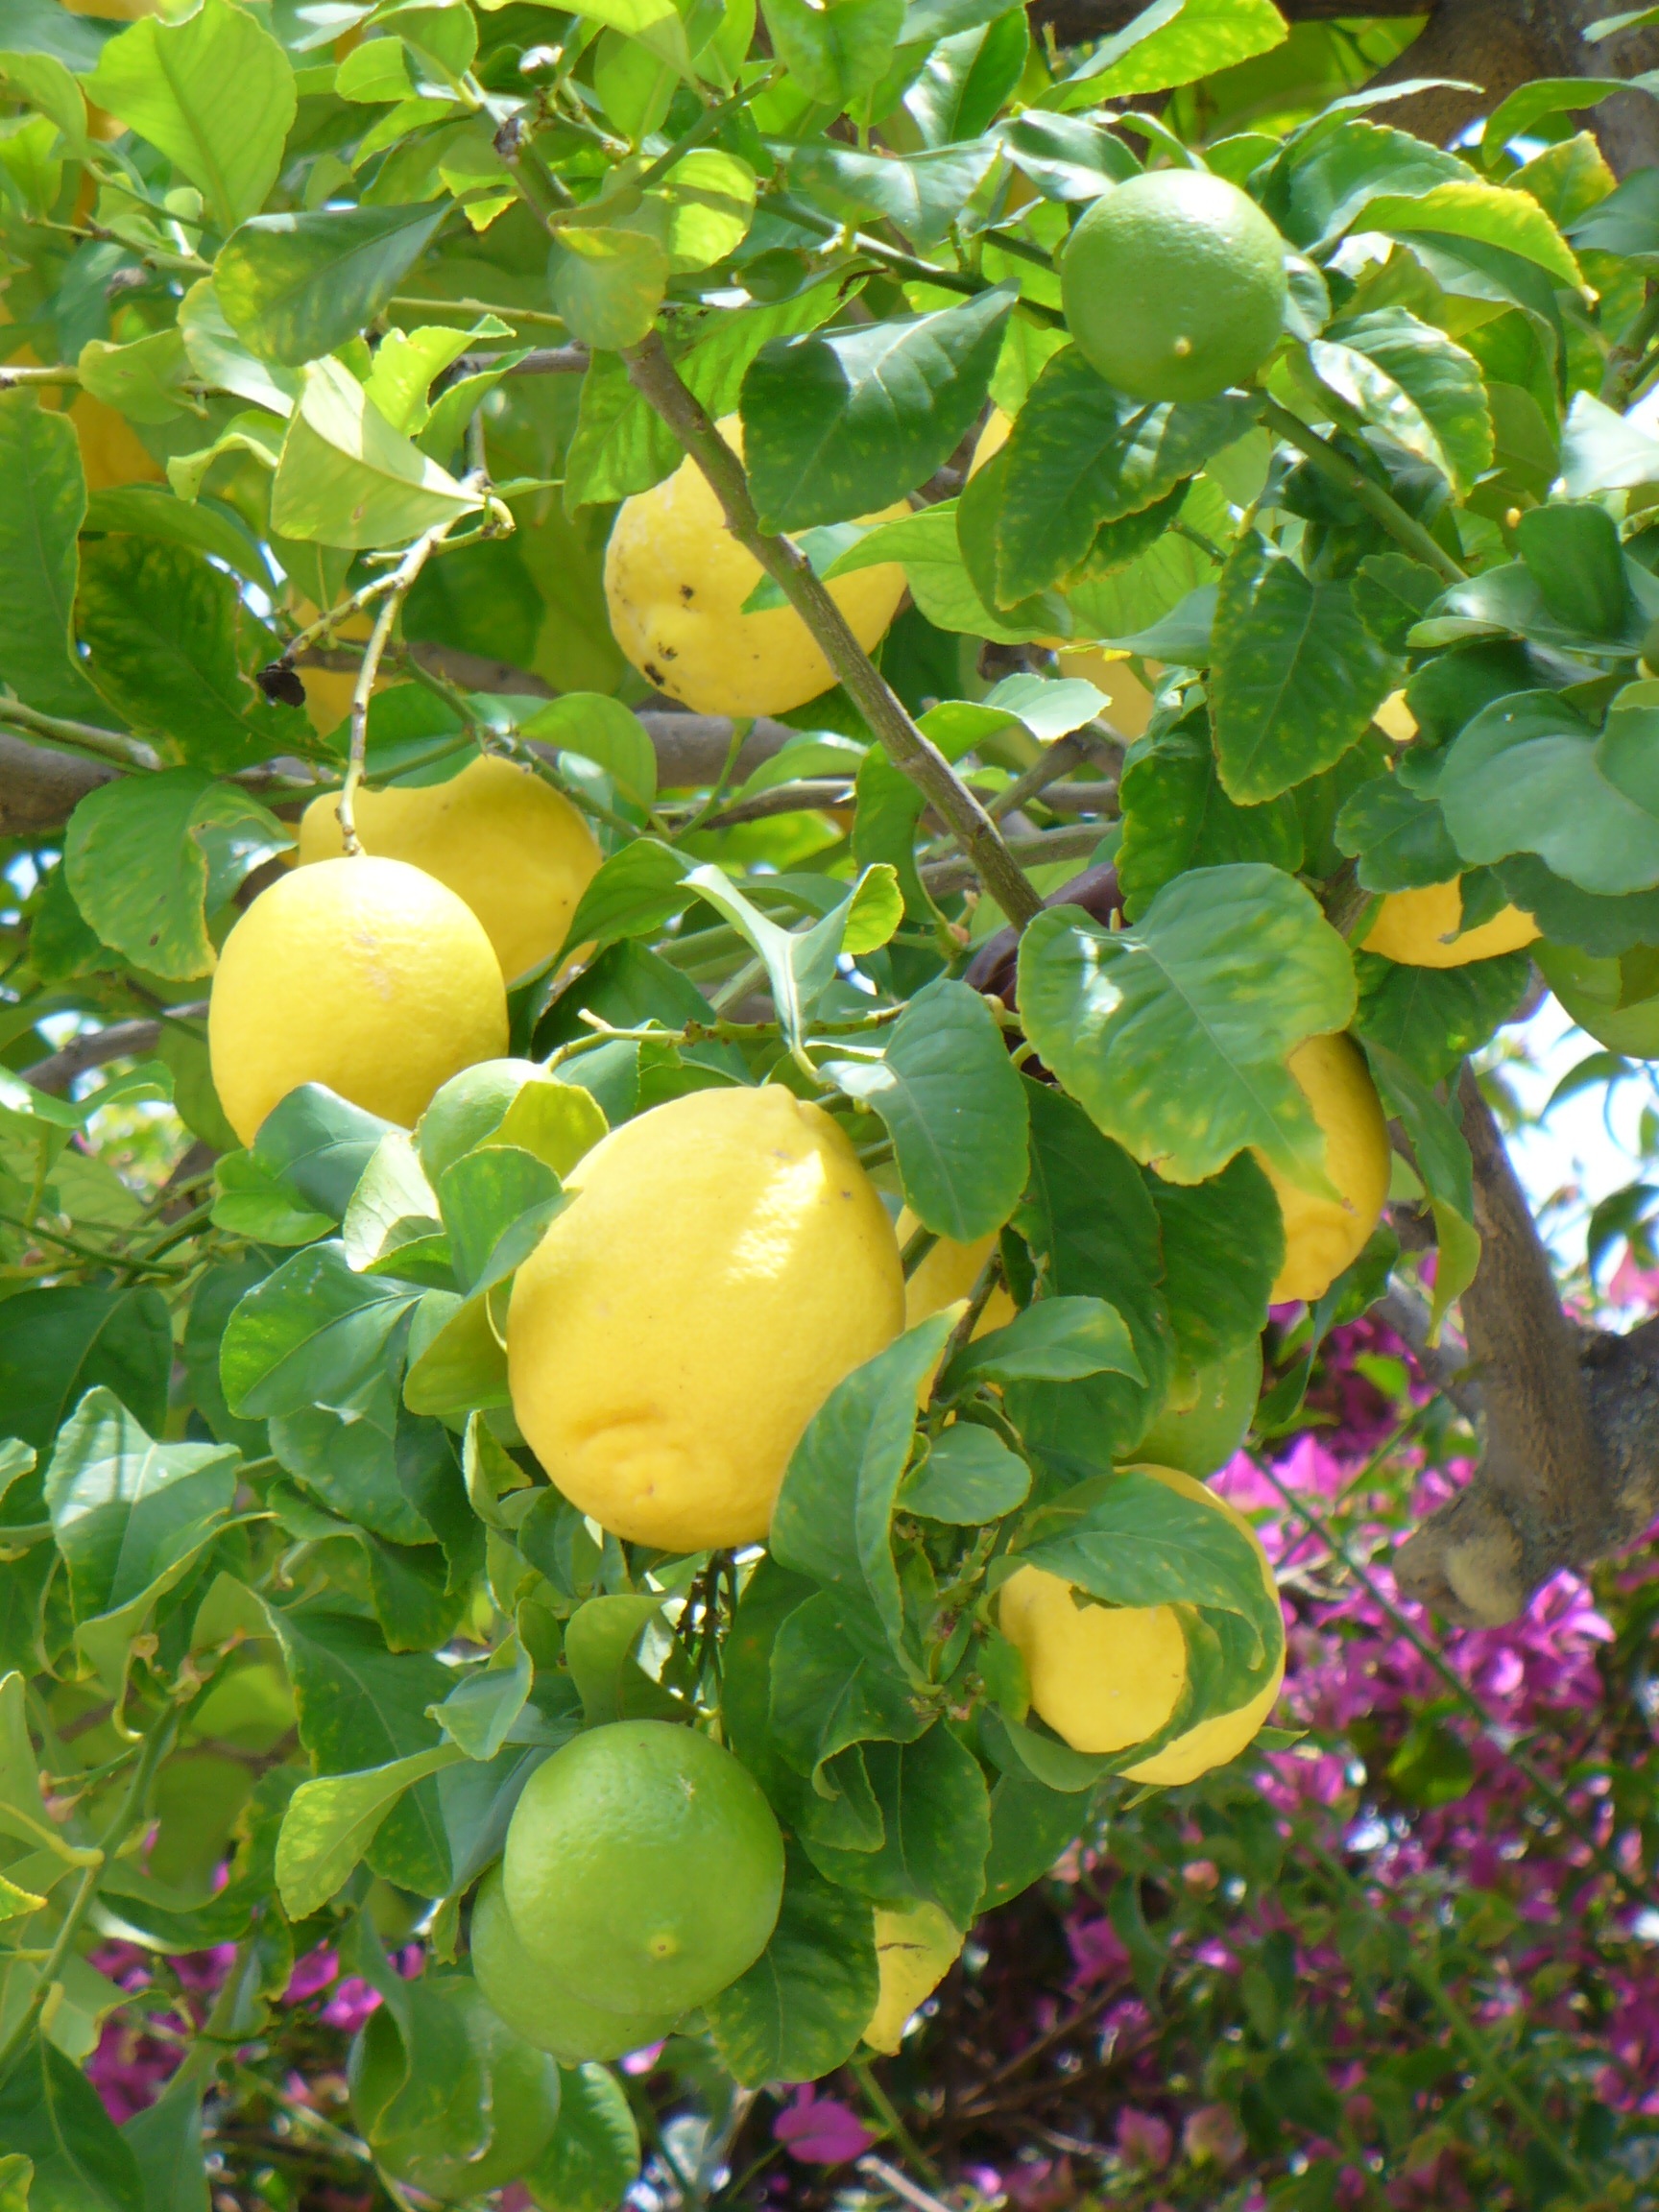
nature, branch, plant, fruit, flower, food, produce, yellow, garden, healthy, fruits, citron, citrus, lemons, citrus fruits, flowering plant, bitter orange, land plant, lemon bush